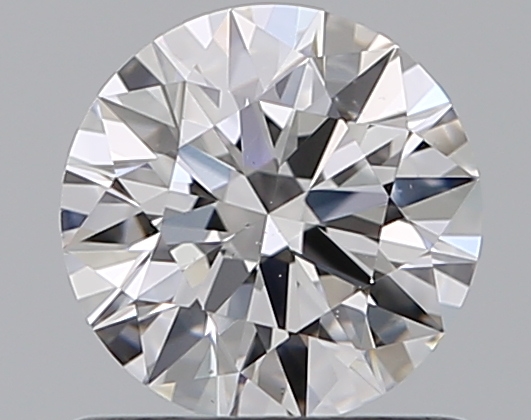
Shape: round
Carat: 0.71
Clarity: VS2
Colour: E
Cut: EX
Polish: EX
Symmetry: EX
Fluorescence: N
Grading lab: GIA
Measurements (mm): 5.75 x 5.79 x 3.53